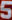
Number: 5